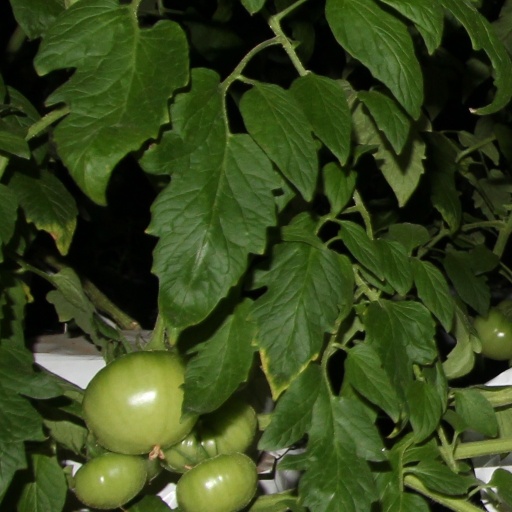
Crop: tomato